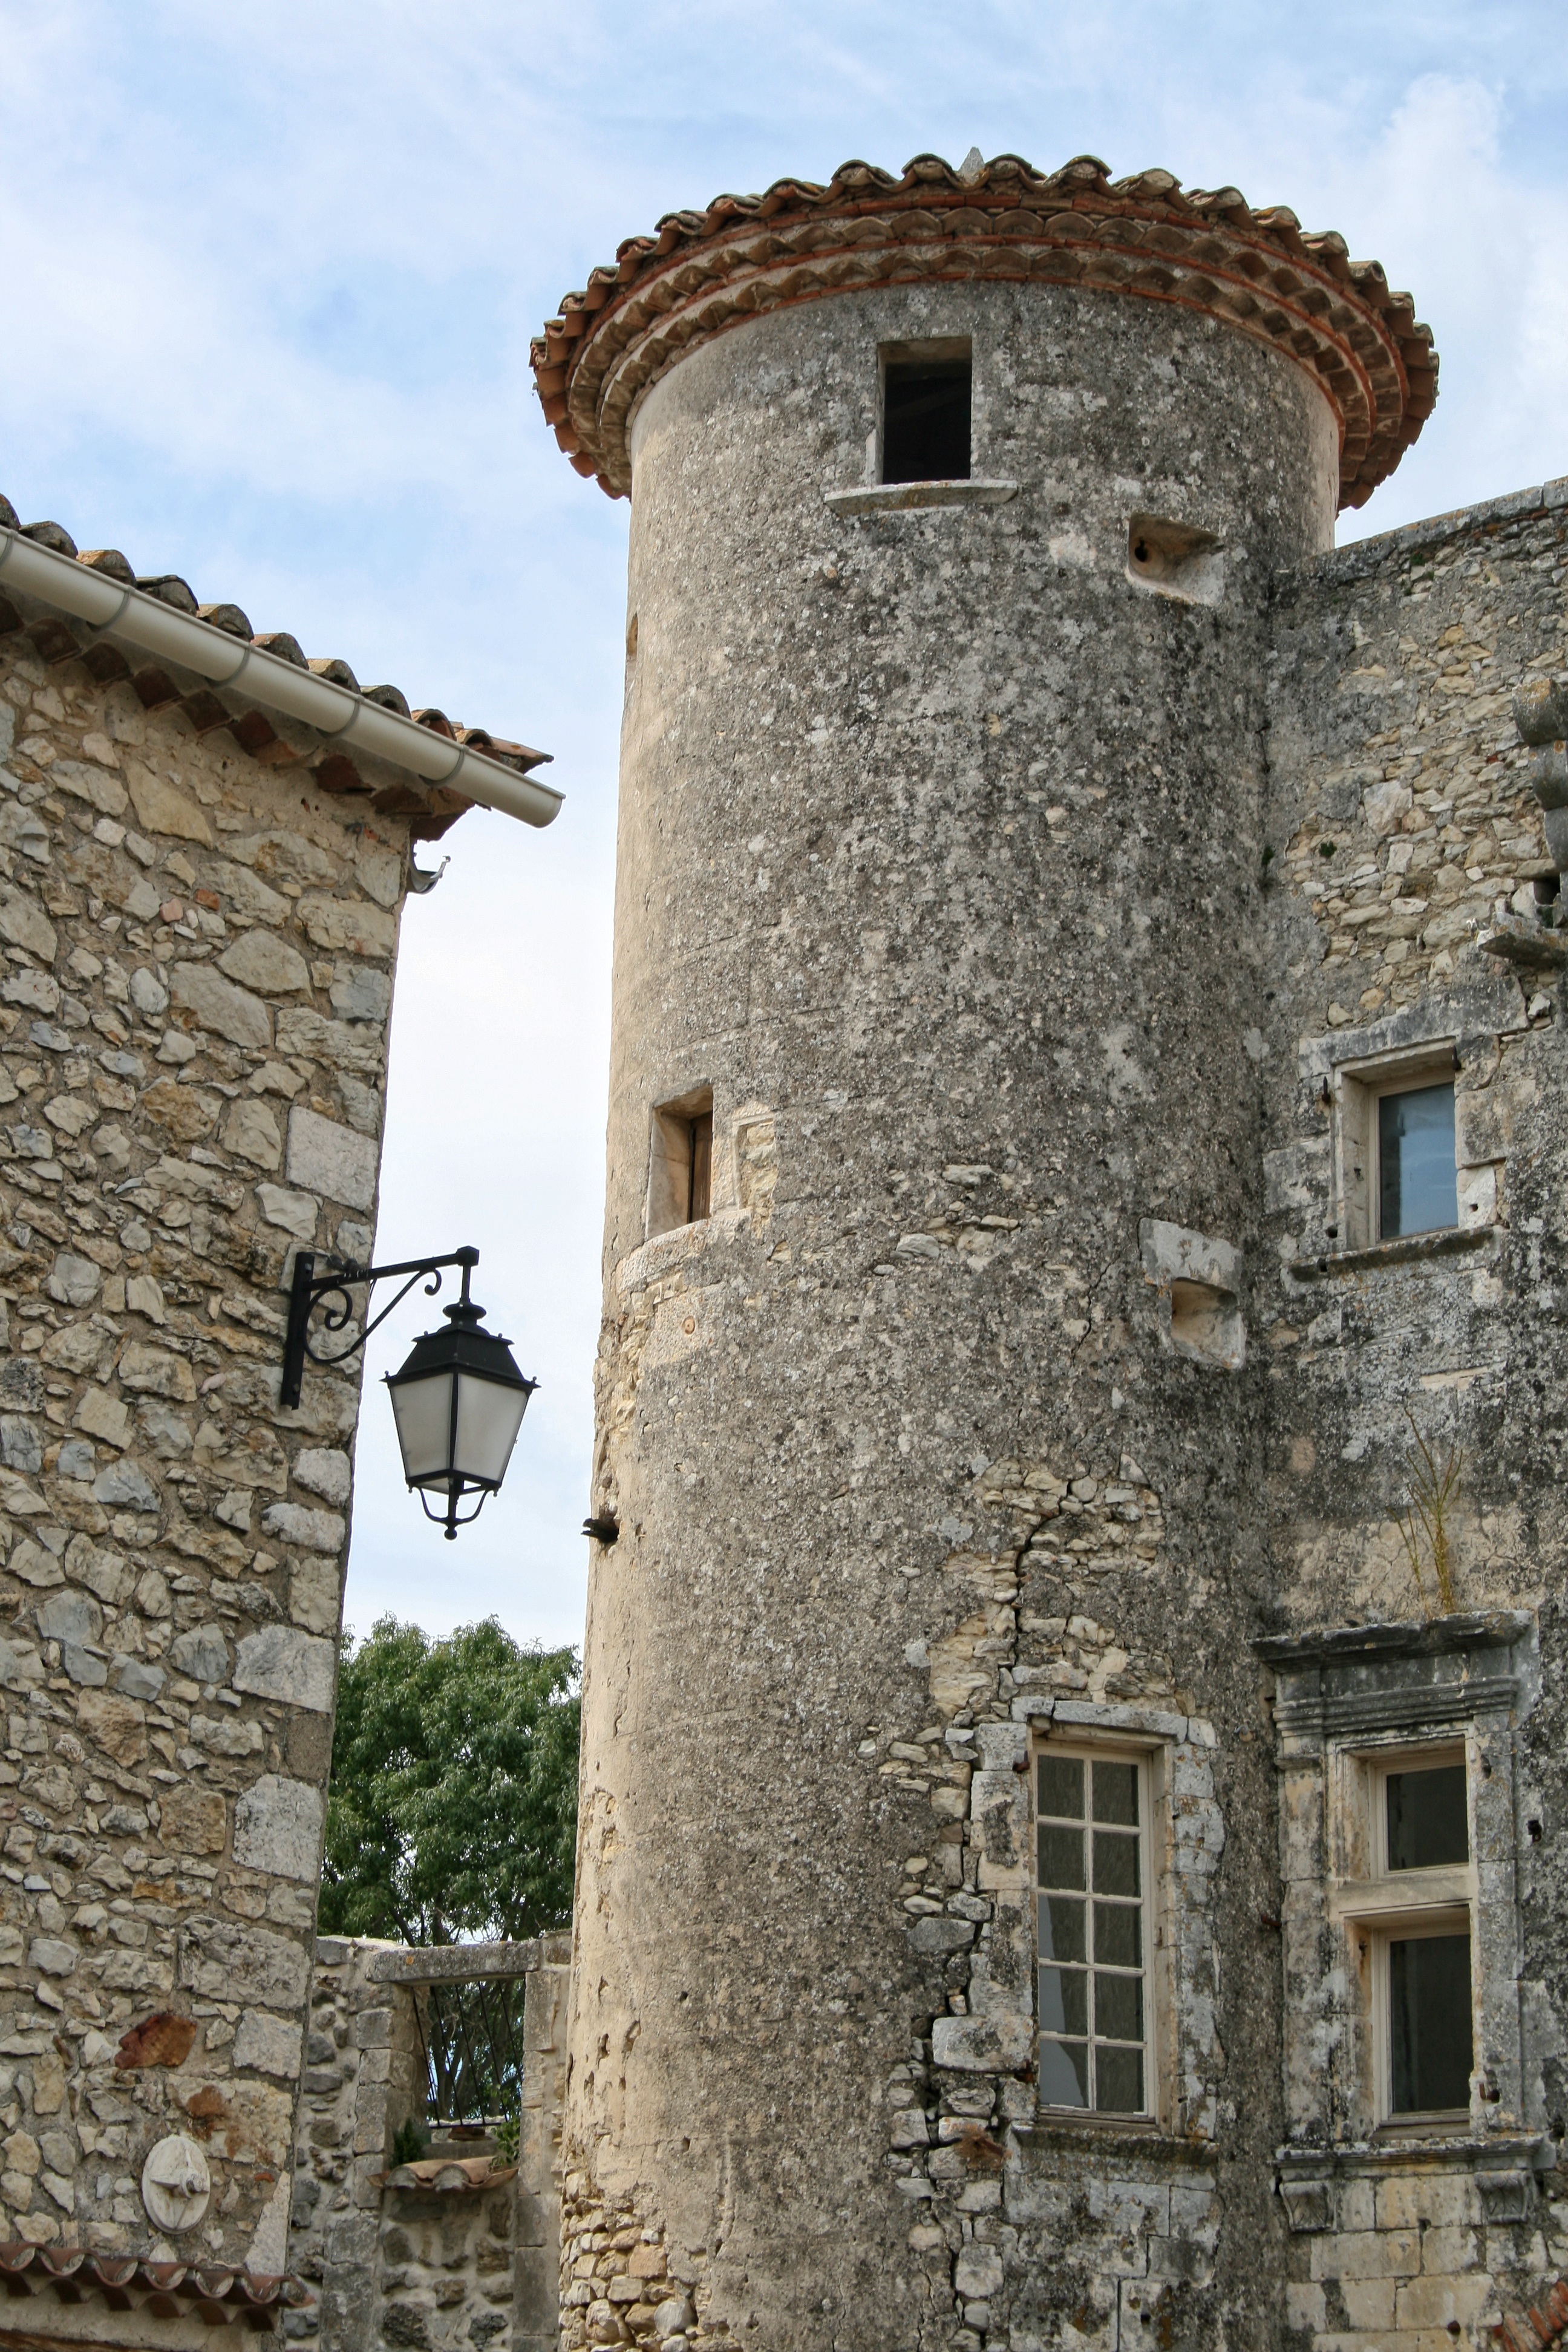
town, building, wall, village, france, lantern, tower, castle, facade, fortification, bell tower, ruins, monastery, provence, history, gard, middle ages, ancient history